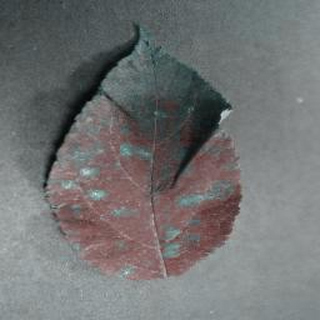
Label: apple_cedar_apple_rust